Chronos

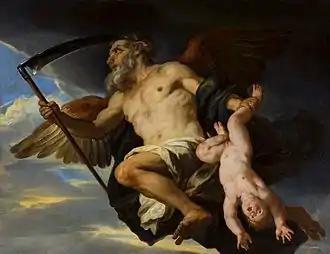
"Chronos and His Child" by Giovanni Francesco Romanelli, National Museum in Warsaw, a 17th-century depiction of Chronos as Father Time, wielding a harvesting scythe

During antiquity, Chronos was occasionally interpreted as Cronus. According to Plutarch, the Greeks believed that Cronus was an allegorical name for Chronos.